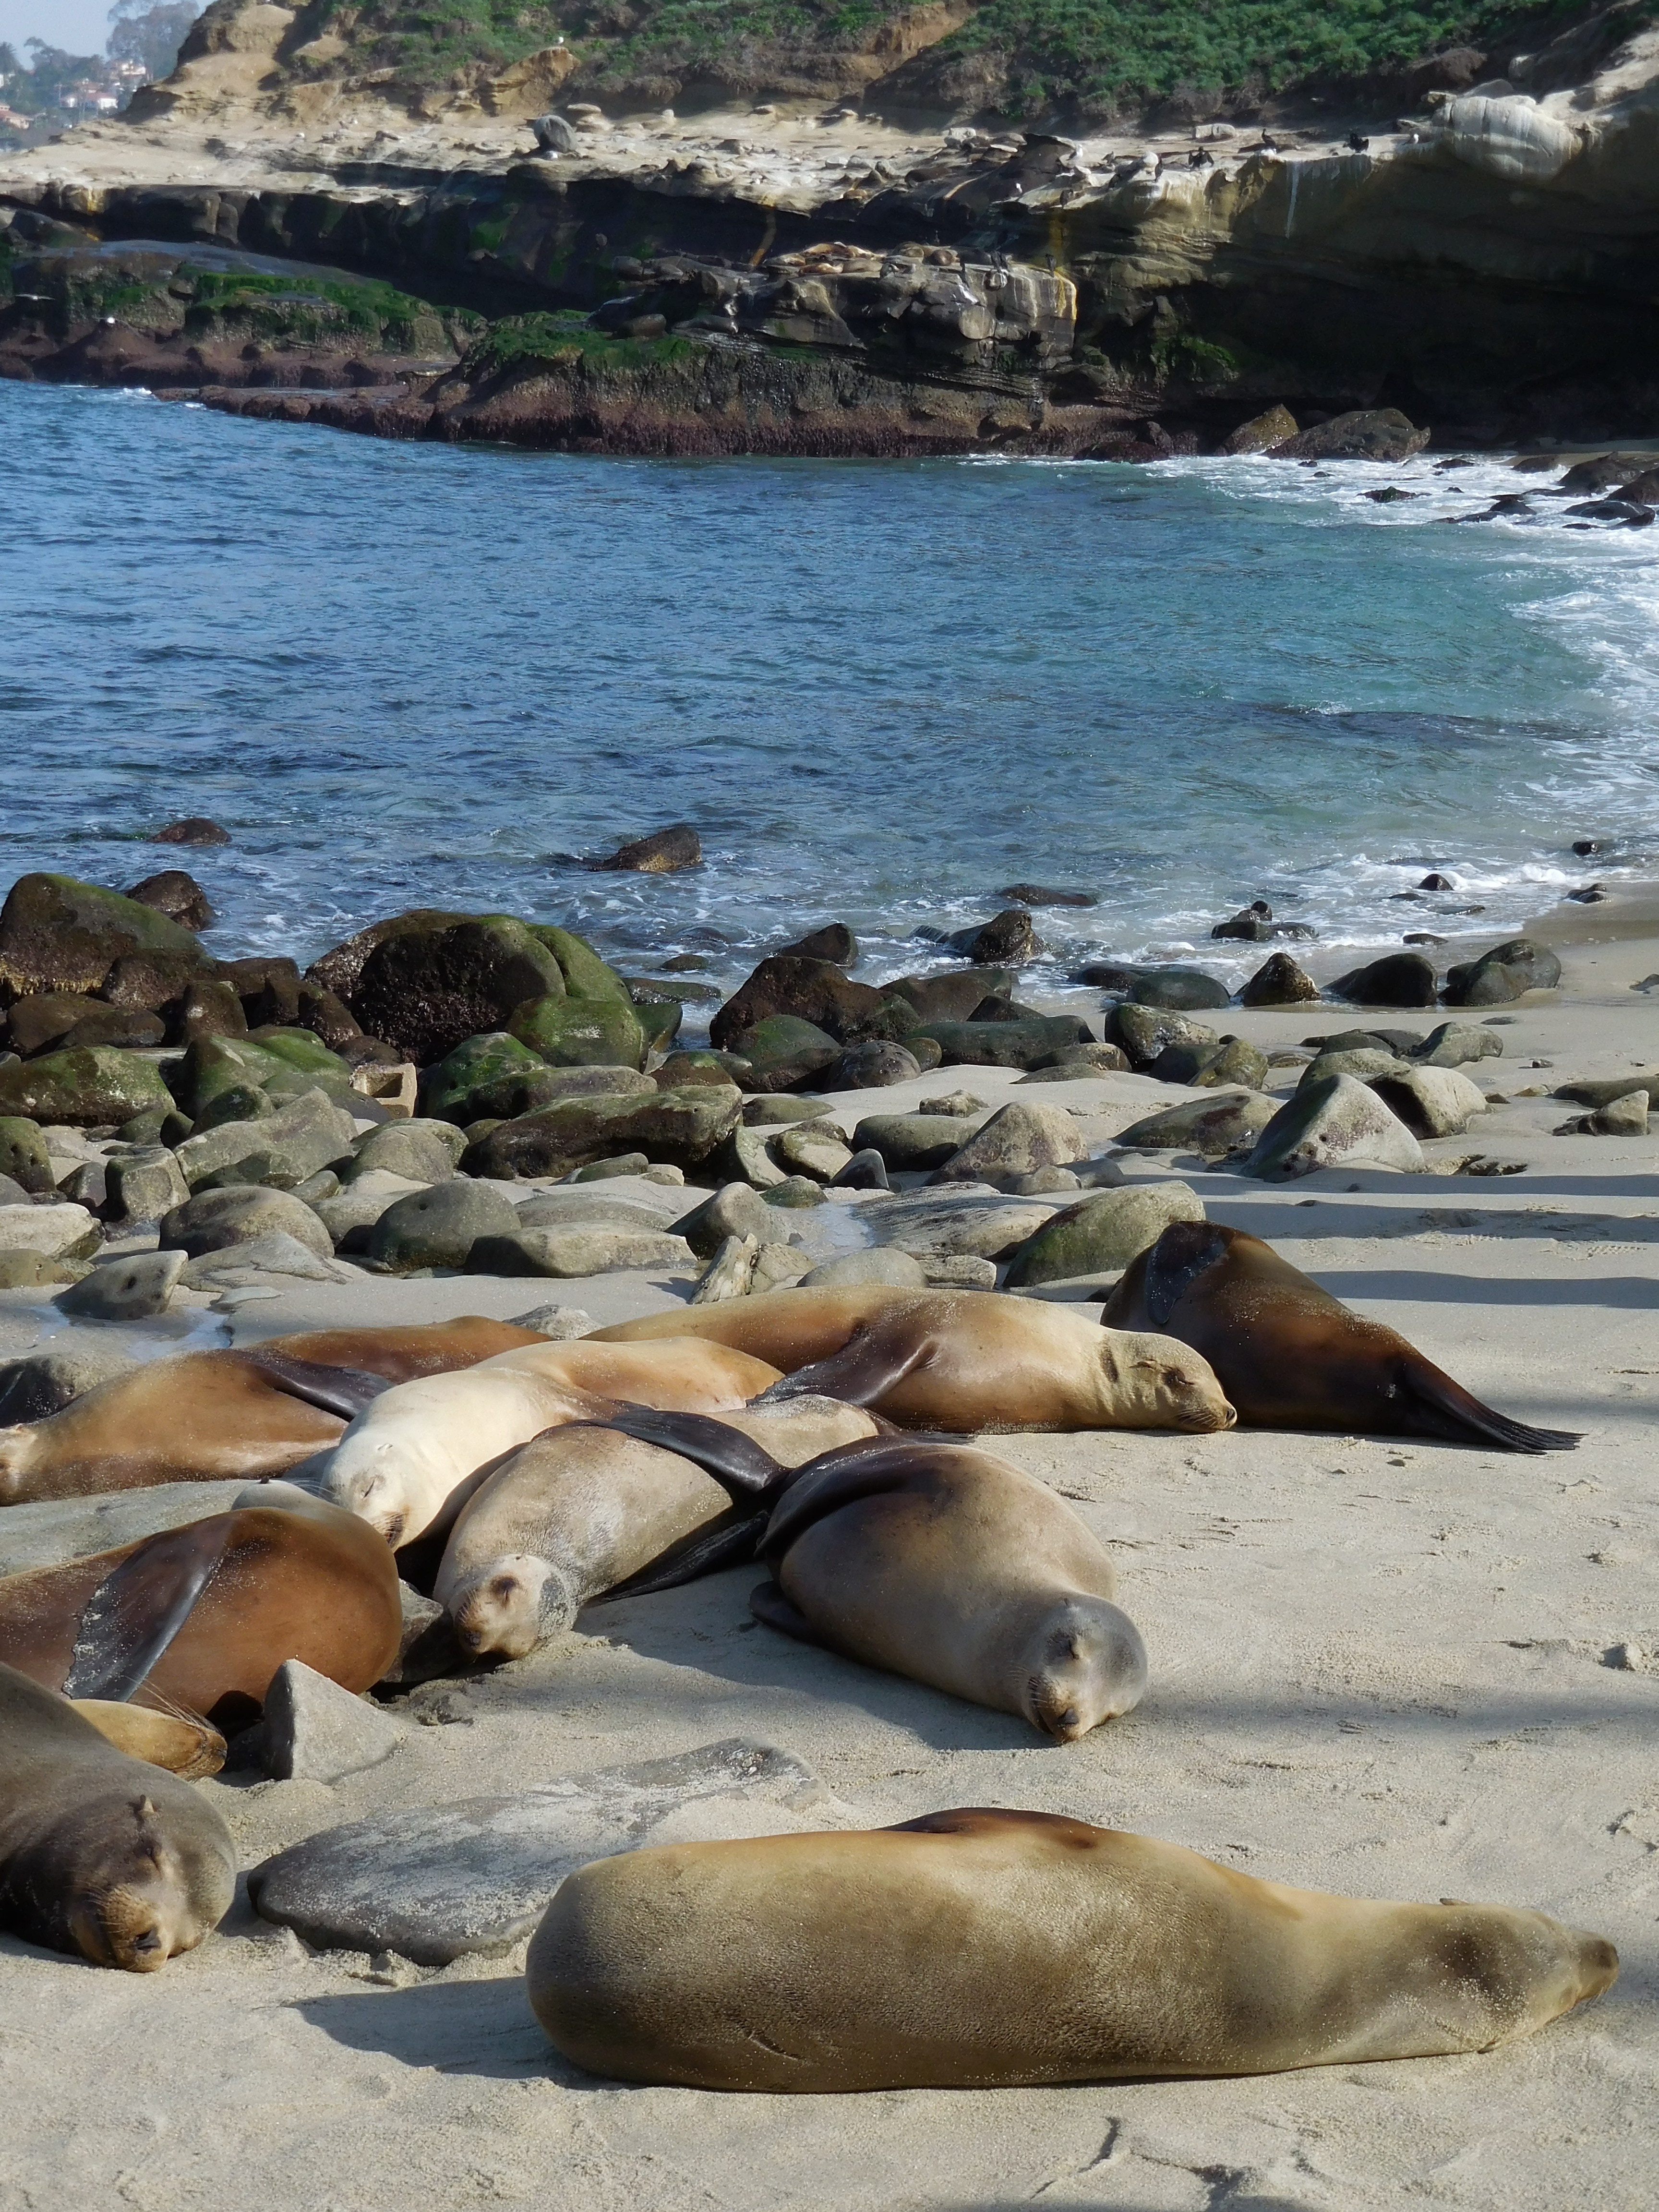
beach, sea, coast, nature, rock, ocean, group, shore, coastal, animal, coastline, wildlife, cove, sleeping, bay, mammal, seal, lion, la, san, marine, seals, pacific, resting, diego, jolla, marine mammal